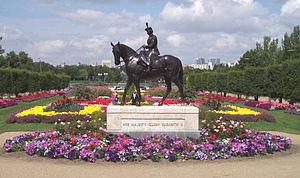
Le jubilé d'or d'Élisabeth II est un événement international tenu en 2002, marquant les 50 années règne de la reine Élisabeth II sur le trône du Royaume-Uni et de ceux de sept autres pays, depuis la mort de son père, le roi George VI, le 6 février 1952. Elle règne désormais sur 16 pays souverains, dont 12 furent des colonies ou des dominions de l'empire britannique au début de son règne. Cet événement est à la fois une commémoration de ses 50 ans en tant que monarque et une occasion pour elle de remercier officiellement et personnellement son peuple pour sa fidélité. Malgré la mort de sa sœur, la princesse Margaret, et de sa mère, la reine Elizabeth, la reine mère, en février et mars 2002 respectivement, et les prédictions dans les médias selon lesquelles l'anniversaire serait un non-événement, le jubilé a été marqué par une grande des événements populaires dans tout Londres en juin de la même année, complétés par des événements dans les royaumes du Commonwealth.